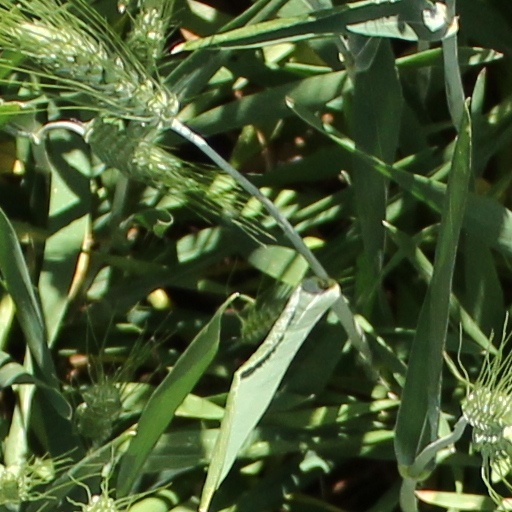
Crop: wheat